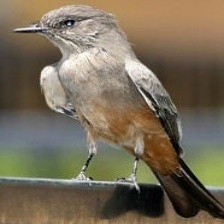
Species: SAYS PHOEBE
Scientific name: SAYORNIS SAYA